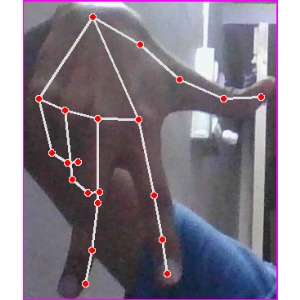
अक्षर: ग